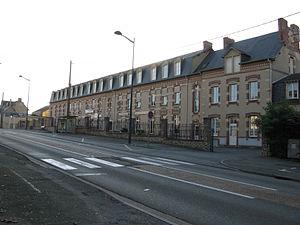
L'école Don Bosco à Mayenne.
Mayenne est une commune de l'Ouest de la France, située à 250 km à l'ouest de Paris. C'est l'une des deux sous-préfectures du département de la Mayenne dans la région des Pays de la Loire.